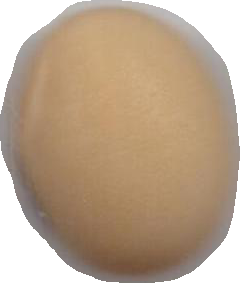
Variety: Anjasmoro